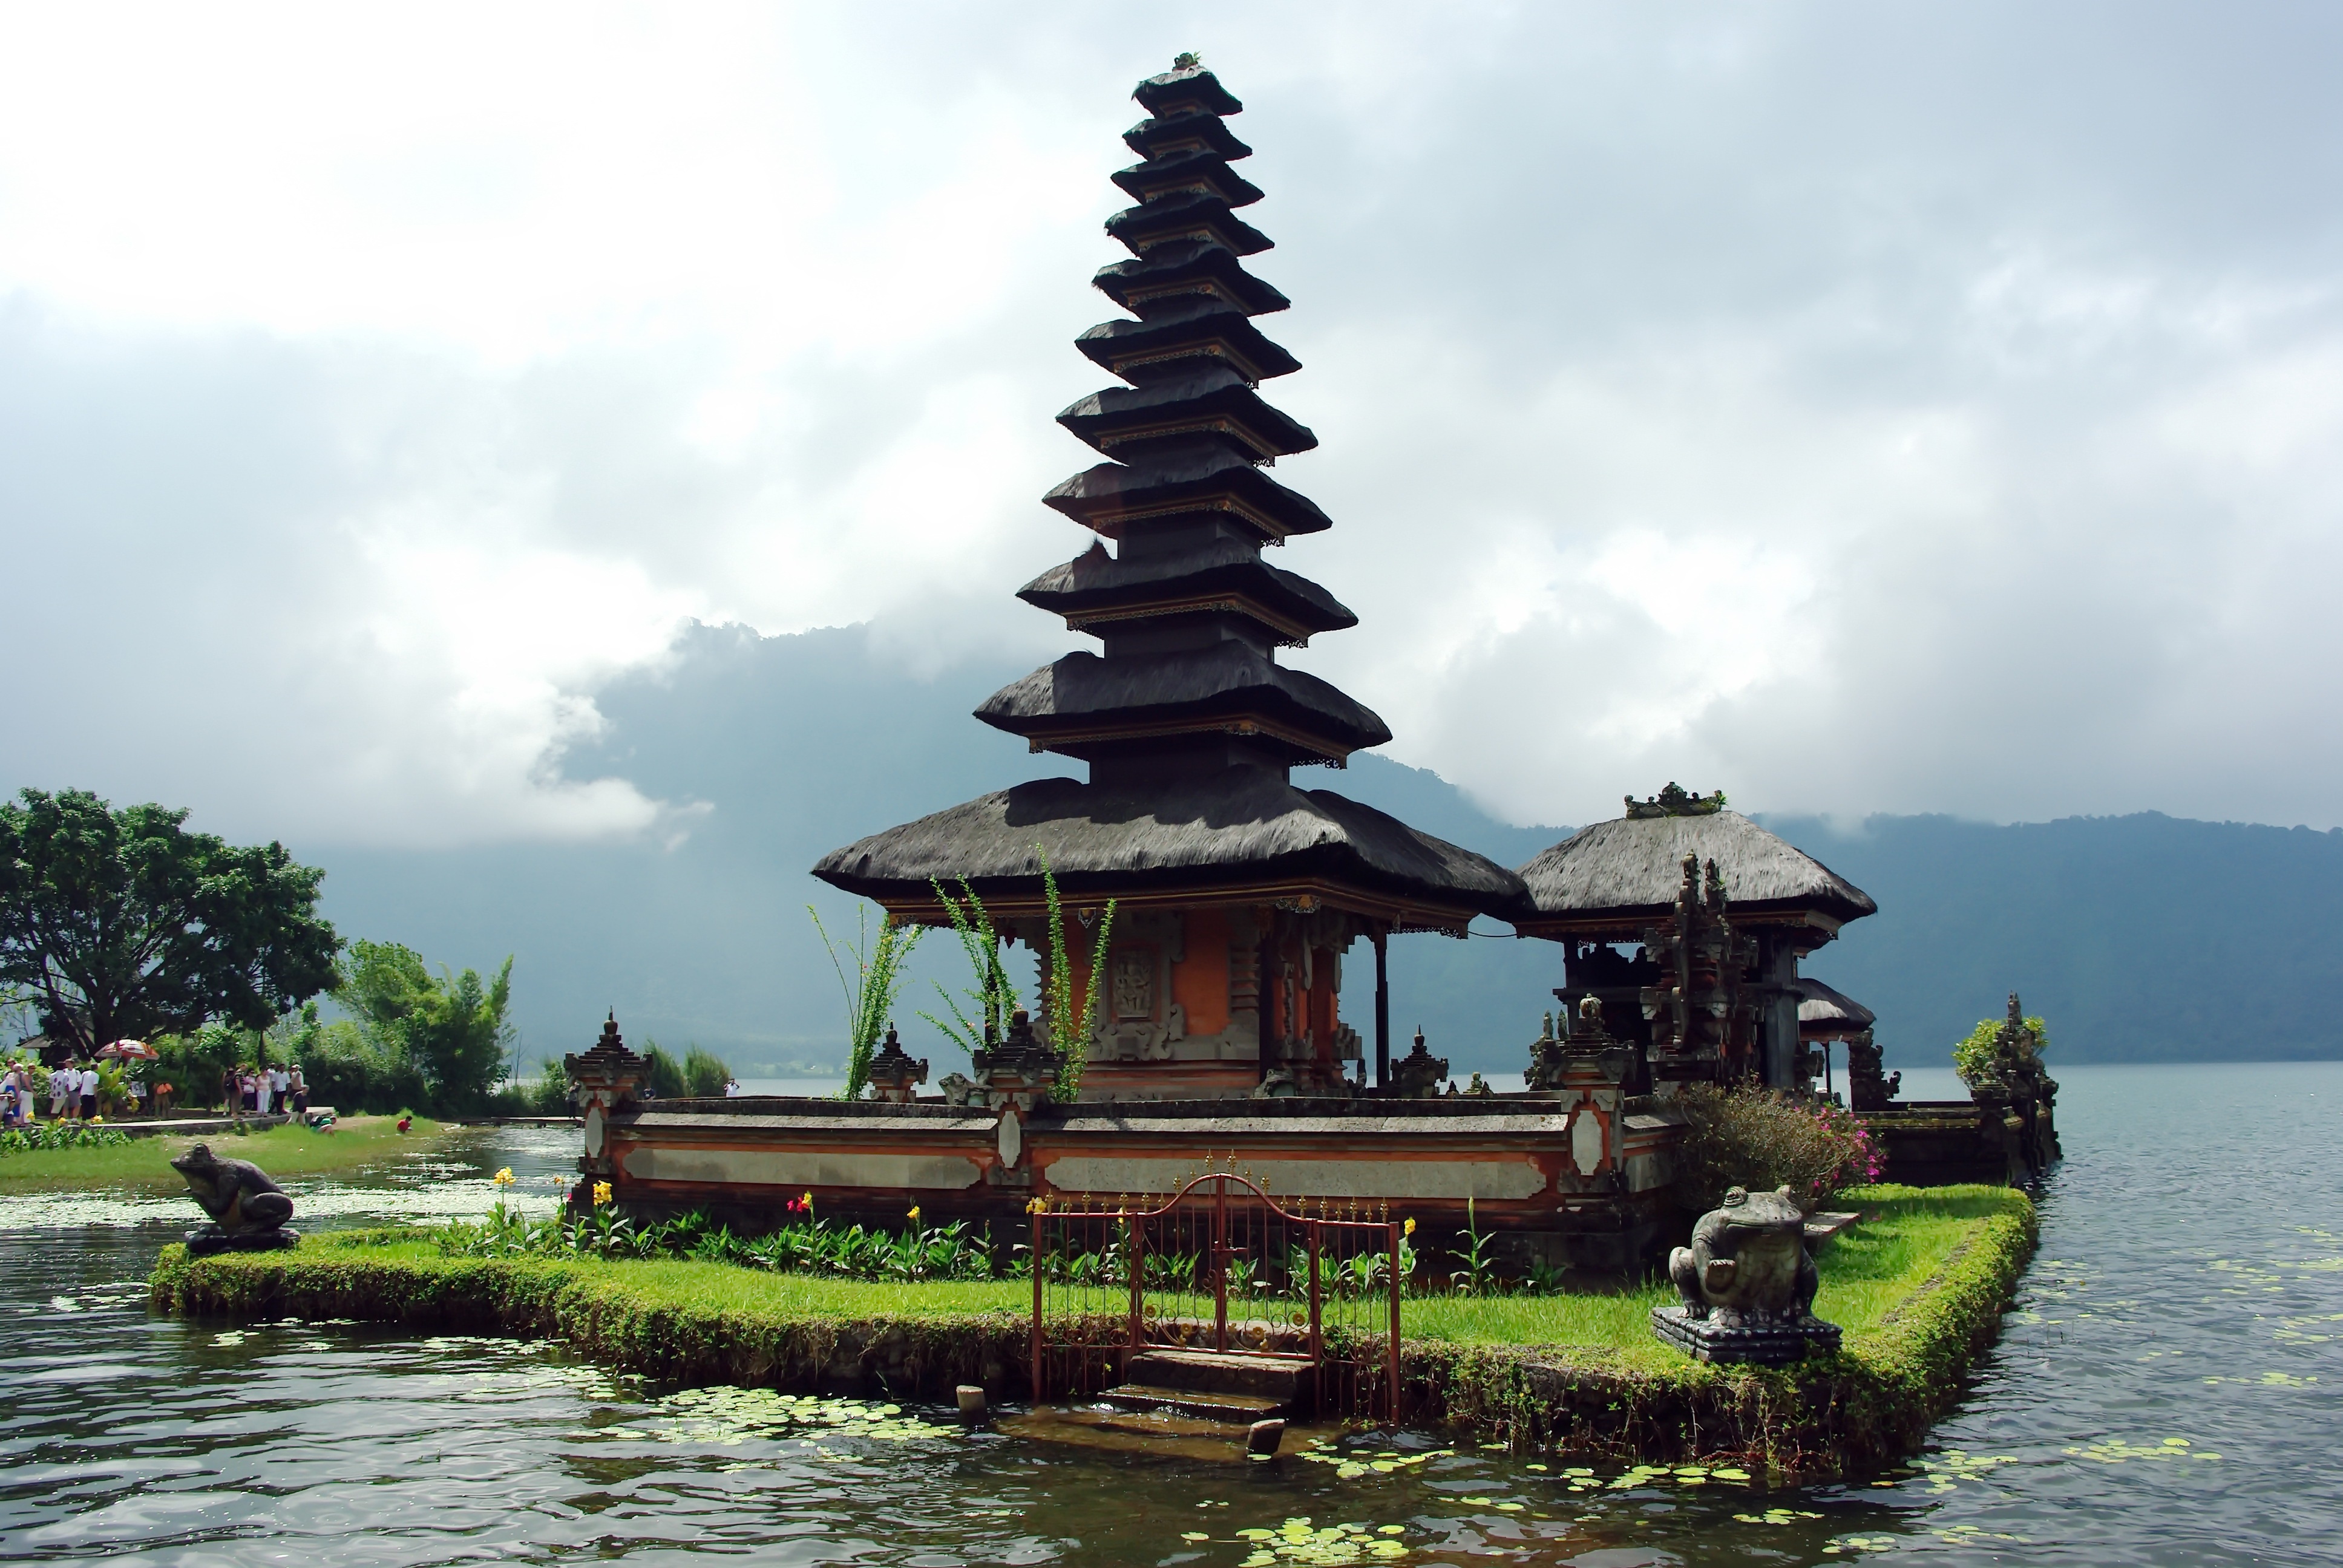
lake, tower, religion, tourism, place of worship, religious, temple, shrine, indonesia, pagoda, wat, bali, hindu temple, ulun danu, bratan lake